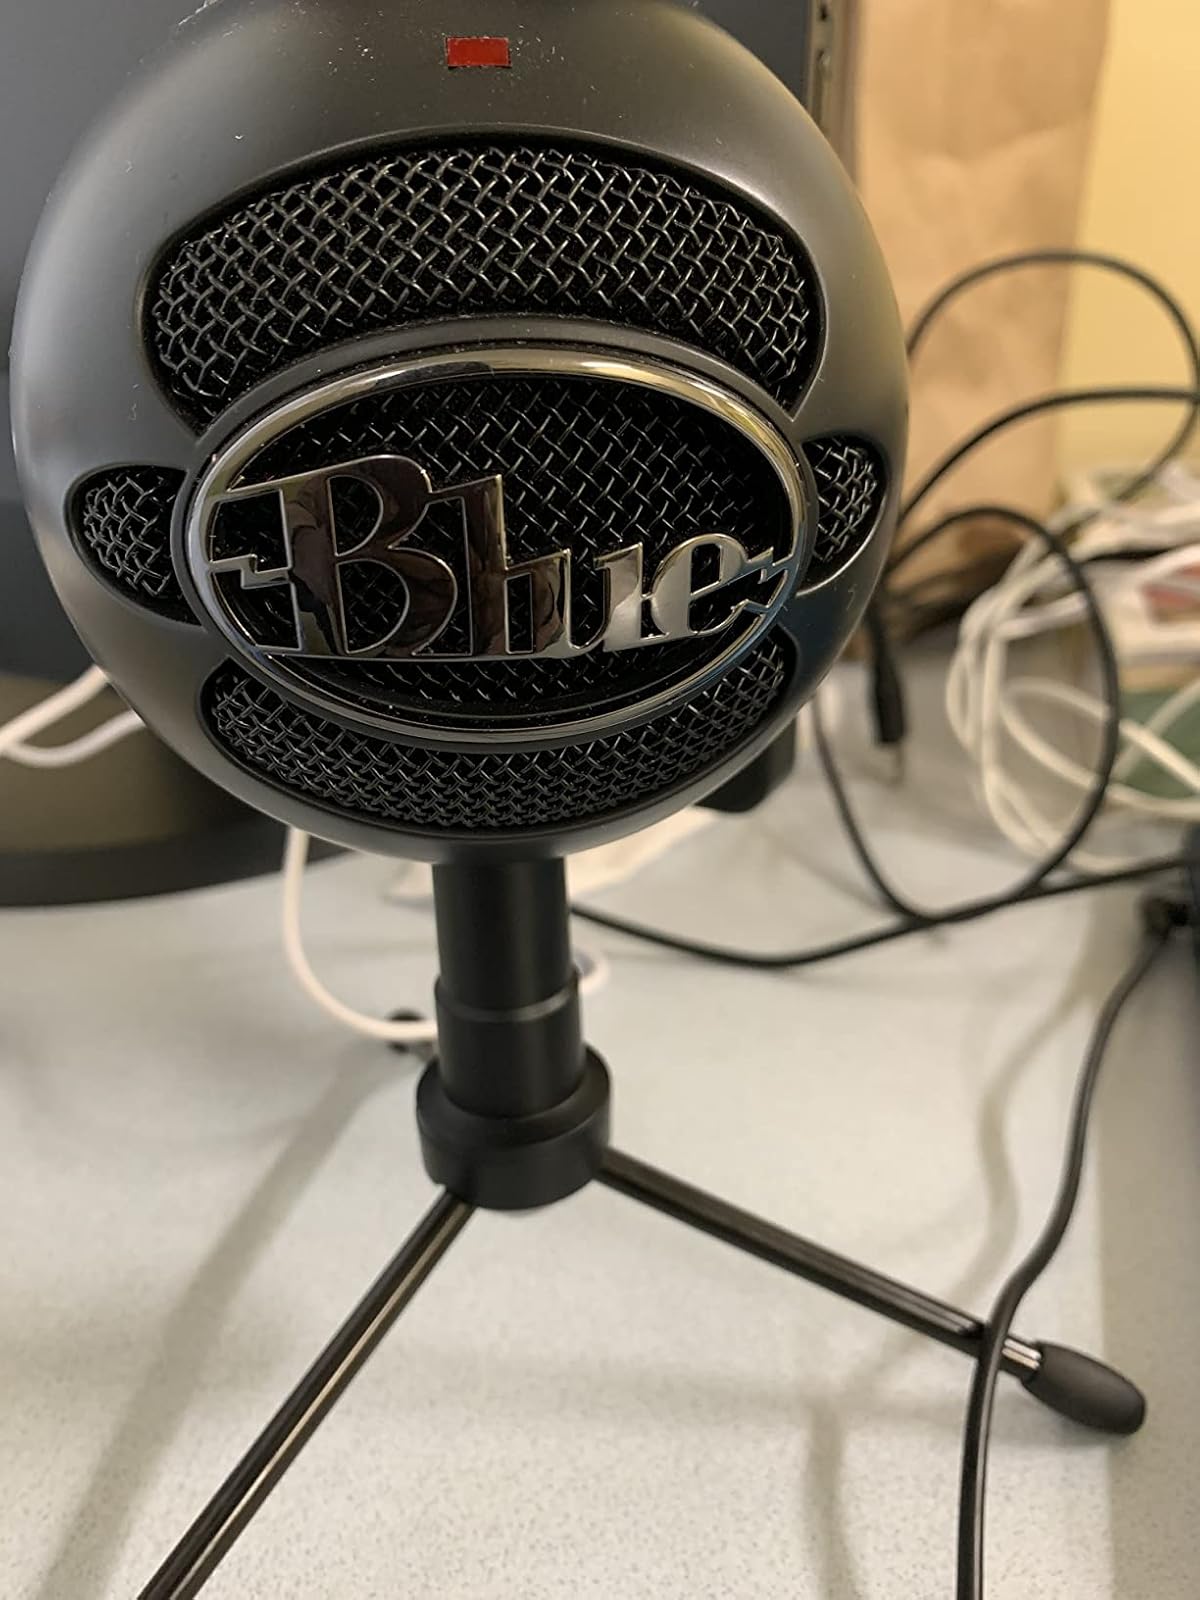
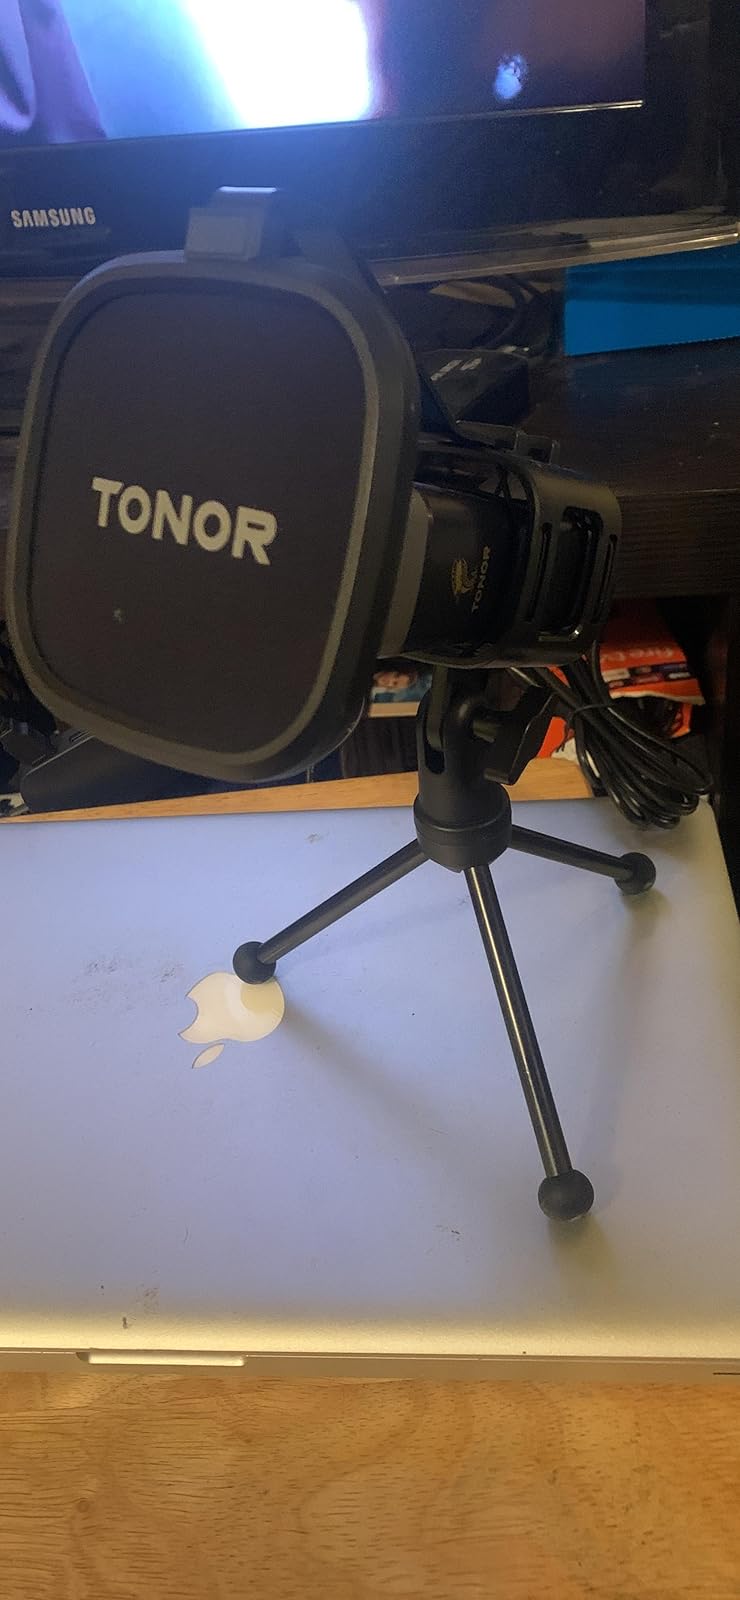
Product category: microphone
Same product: no